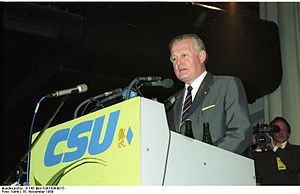
Max Streibl
Max Balthasar Streibl var en bayersk politiker.